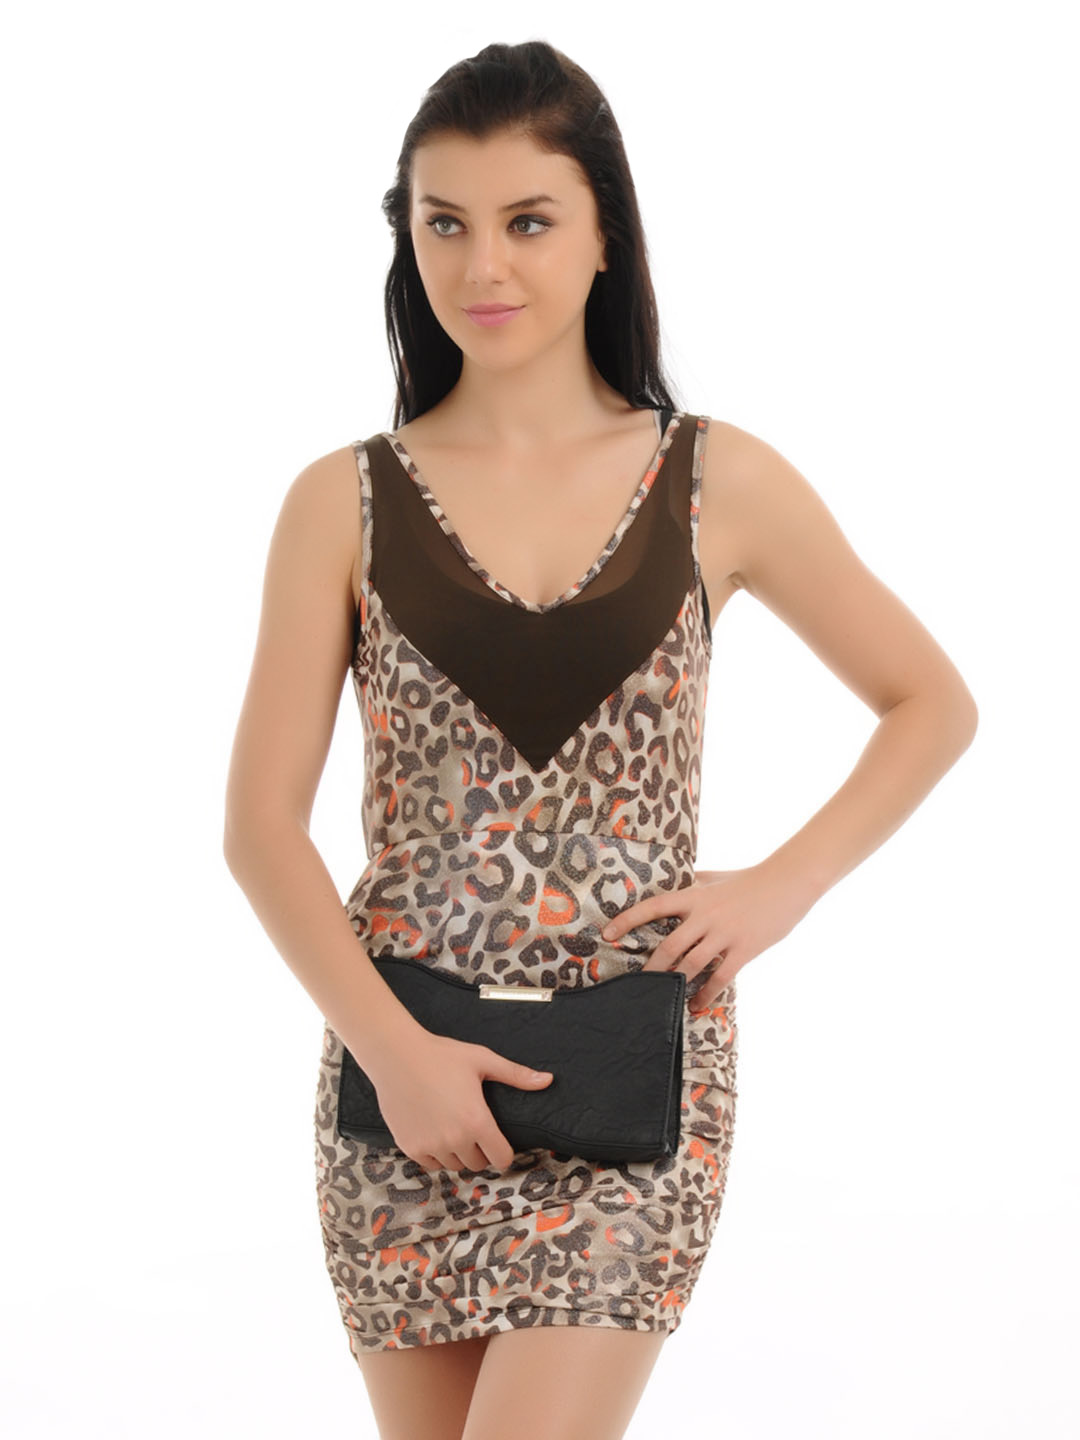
Tonga Brown Animal Print Dress
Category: Apparel / Dress / Dresses
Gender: Women
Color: Beige
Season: Fall 2012
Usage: Casual